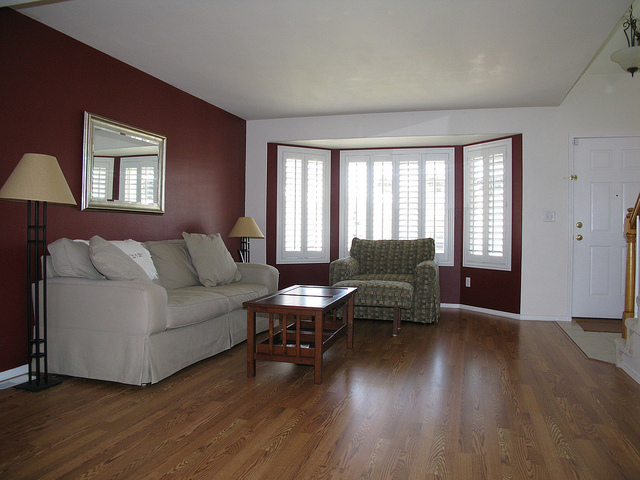
user: Given an image and a question. Answer the question in a short answer. Question: What do those windows bring into the room? Short Answer:
assistant: light